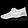
Label: Sneaker